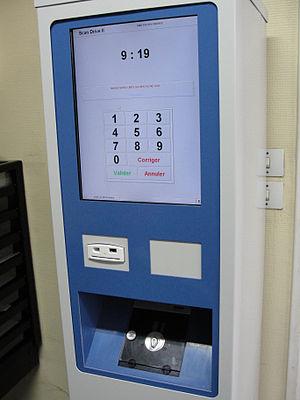
Borne de lecture de cartes et de disques chronotachygraphes d'une entreprise française de transport.
Le chronotachygraphe est un appareil électronique enregistreur de vitesse, de temps de conduite et d'activités installé dans un véhicule de transport routier.